1997 Punitaqui earthquake

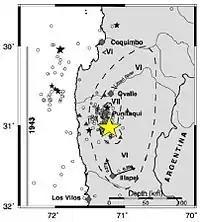
Location of the earthquake and aftershocks.

In Santiago, the quake felt undulating because of the distance from the epicenter. Both Santiago and Valparaíso regions lost telephone service and radio transmission. In La Serena, hysteria broke out, and people went into the streets as a precaution. The quake left 8 people dead, 160 injured and 10,913 homeless, concentrating most of those in the provinces of Elqui and Limarí.